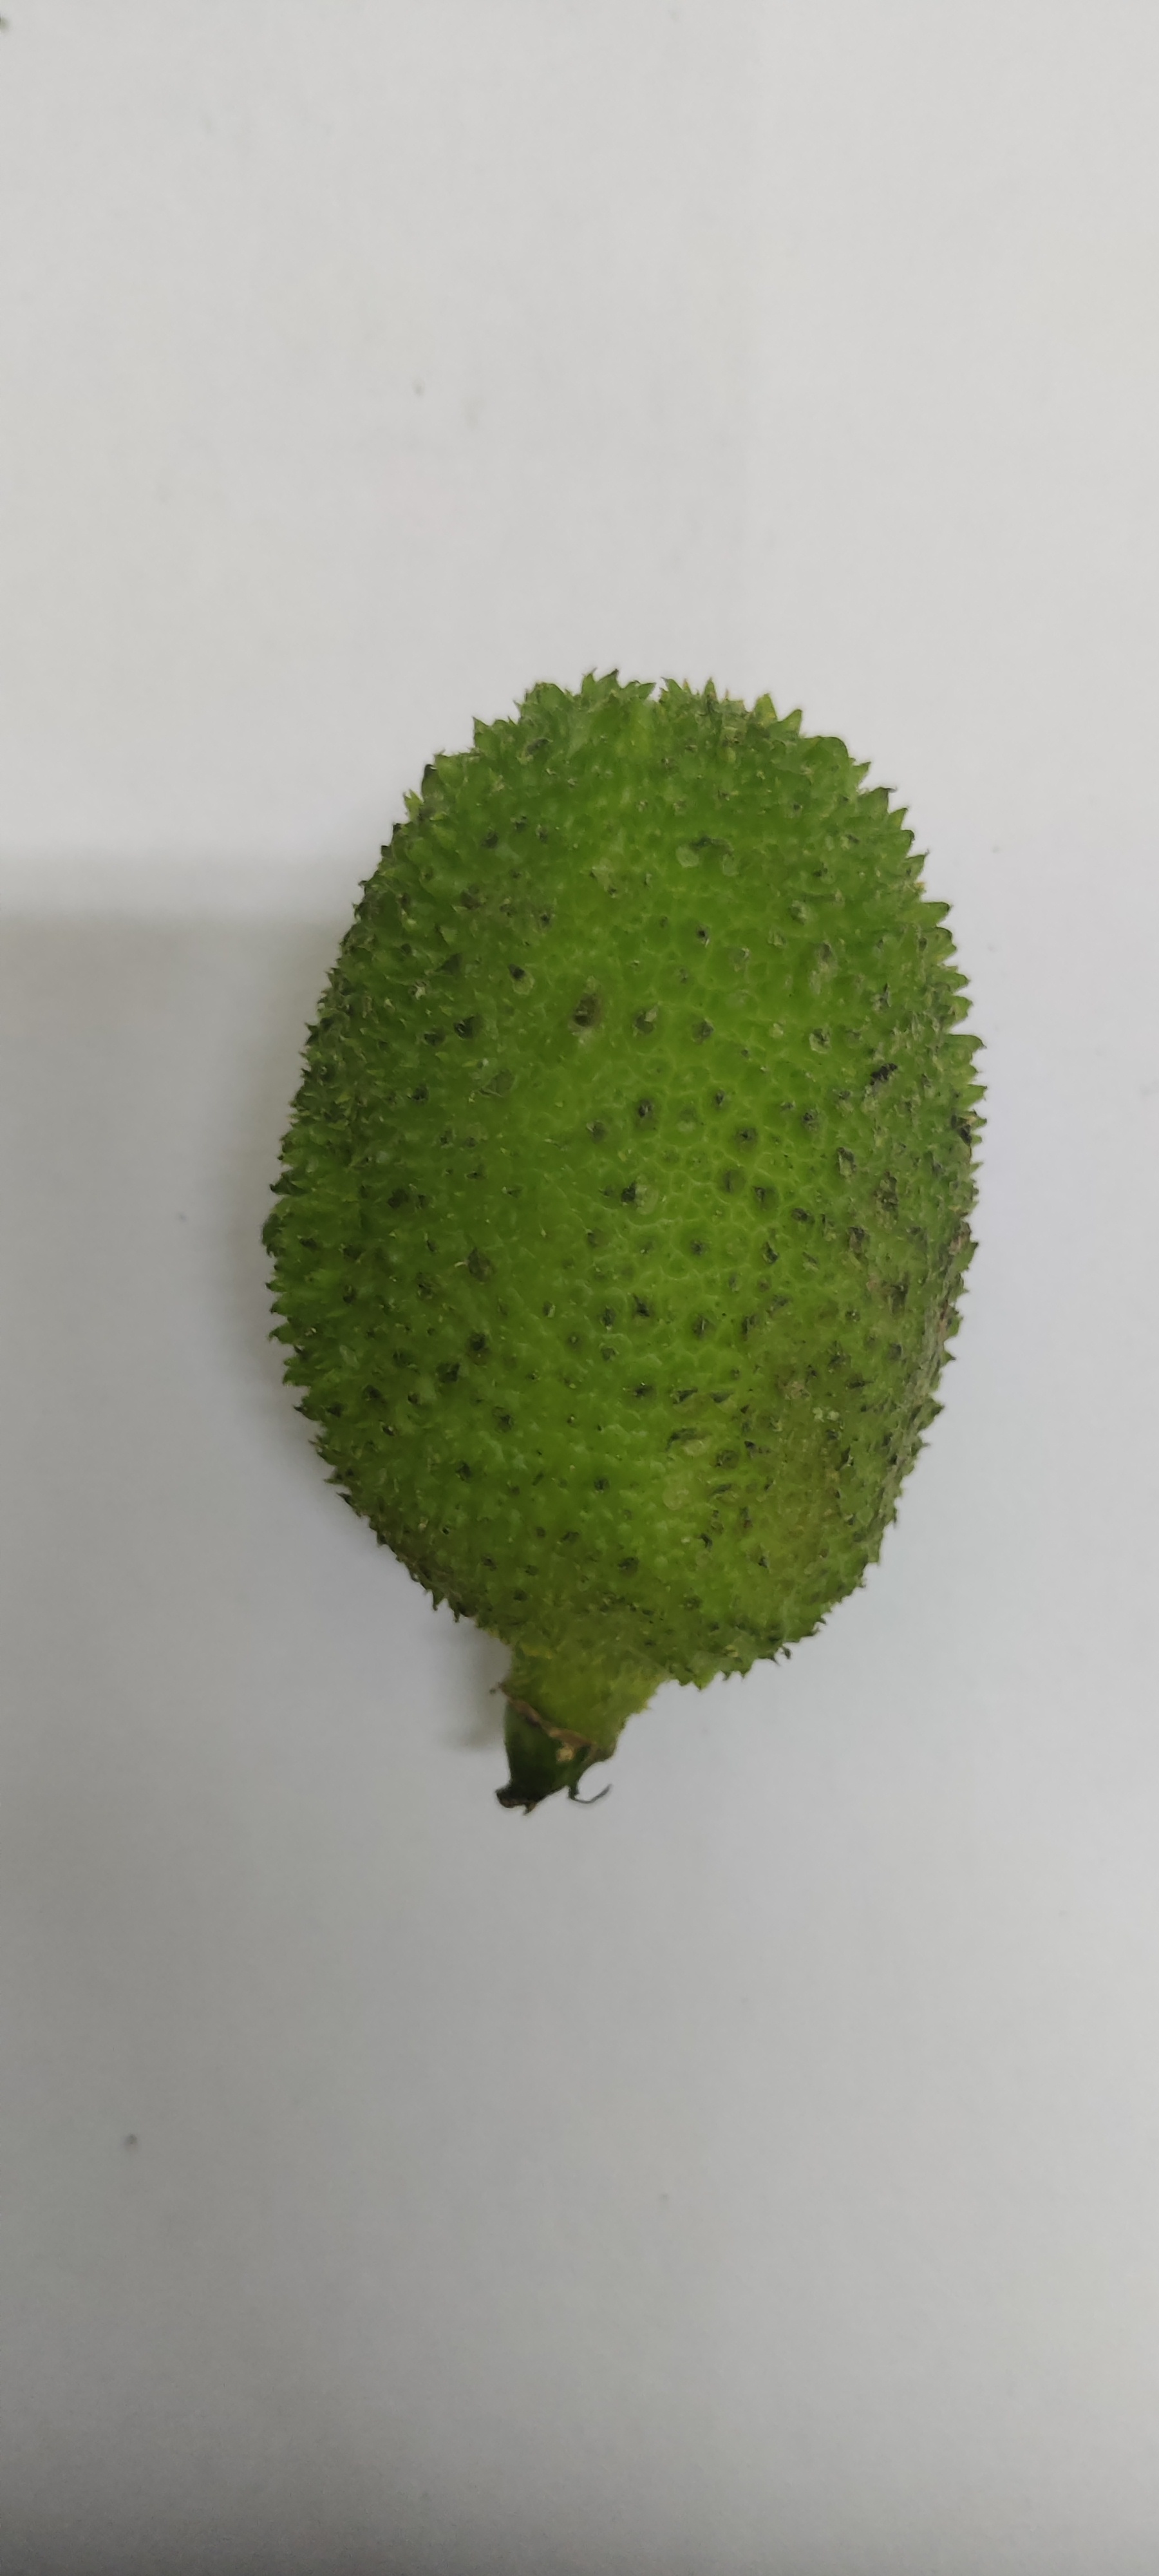
Crop: Spiny Gourd
Condition: Fresh